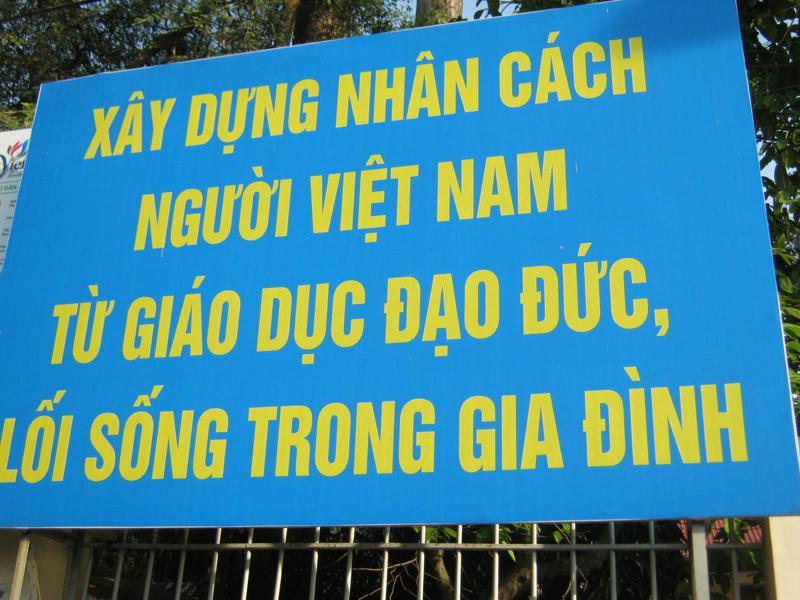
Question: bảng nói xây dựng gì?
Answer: xây dựng nhân cách người việt nam